Hebrew language

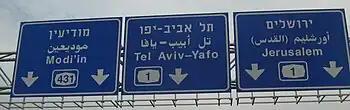
Hebrew, Arabic and English multilingual signs on an Israeli highway

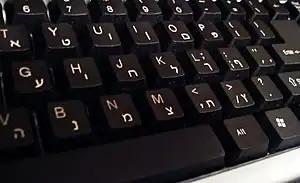
Dual language Hebrew and English keyboard

Standard Hebrew, as developed by Eliezer Ben-Yehuda, was based on Mishnaic spelling and Sephardi Hebrew pronunciation. However, the earliest speakers of Modern Hebrew had Yiddish as their native language and often introduced calques from Yiddish and phono-semantic matchings of international words.